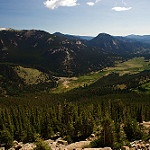
Label: mountain